Beylerbey

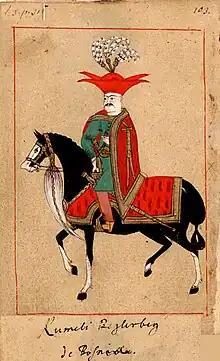
Depiction of the "beylerbey" of the Bosnia Eyalet (1657)

The title originated with the Seljuks, and was used in the Sultanate of Rum initially as an alternative for the Arabic title of "malik al-umara" ("chief of the commanders"), designating the army's commander-in-chief. Among the Mongol Ilkhanids, the title was used to designate the chief "amir al-ulus" ("emir of the state")—also known by the Turkic title "ulusbegi" and the Arabic "amir al-umara"–while in the Golden Horde it was applied to all the holders of the rank of "amir al-ulus". The Mamluks of Egypt possibly used it as an alternative title for the "atabak al-asakir", the commander-in-chief of the army.